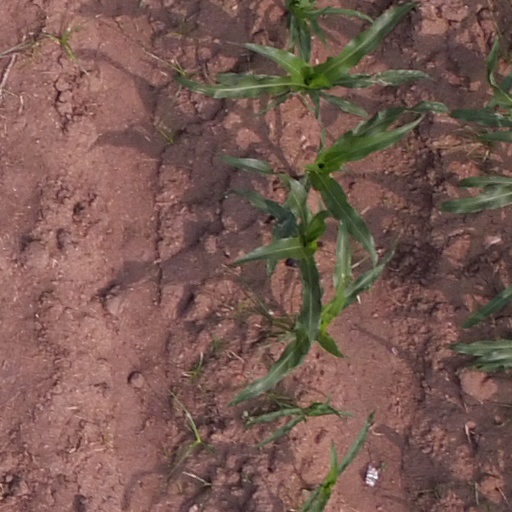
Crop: maize; corn